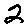
Label: 2